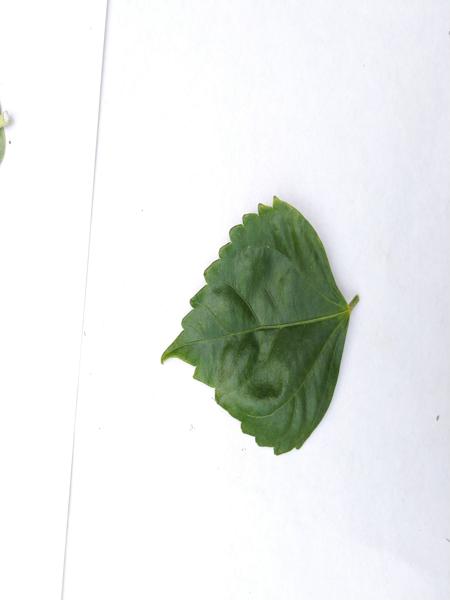
Plant: Hibiscus